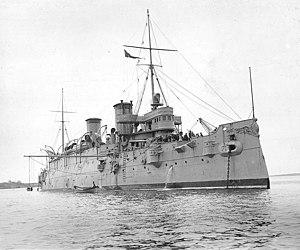
La classe Columbia fut une classe de croiseur protégé construite pour la marine américaine à la fin au du XIXᵉ siècle.
L'USS Minneapolis (C-13) est un croiseur protégé de classe Columbia, construit pour l'United States Navy à la fin du XIXᵉ siècle. Il participe notamment à la bataille de Santiago de Cuba en 1898 avant d'être mis en réserve en 1906. Il reprend du service en 1917 pour la Première Guerre mondiale, escortant des convois dans le cadre de la Cruiser and Transport Force ; il est définitivement retiré du service en 1921.